USS Coral Sea (CV-43)

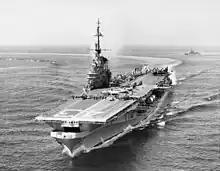
"Coral Sea" during her 1955 Mediterranean cruise

Sailing from Norfolk, Virginia 23 July 1956 for Mayport, Florida, to embark Carrier Air Group 10, "Coral Sea" continued on to the Mediterranean on her next tour. She participated in NATO exercises and received King Paul of Greece, and his consort, Friederike Luise Thyra of Hanover on board as visitors in October. During the Suez Crisis, "Coral Sea" evacuated American citizens from the troubled area and stood by off of Egypt until November.